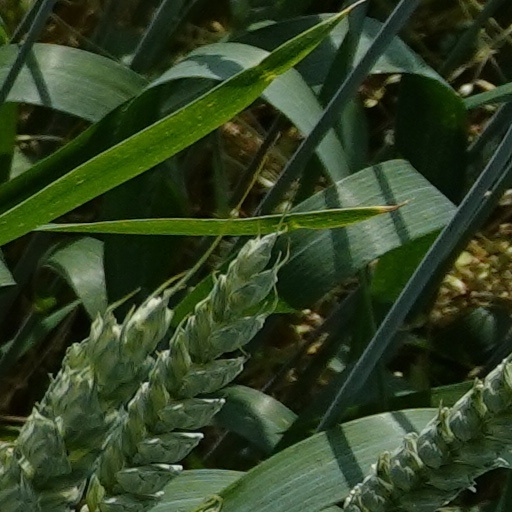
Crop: wheat